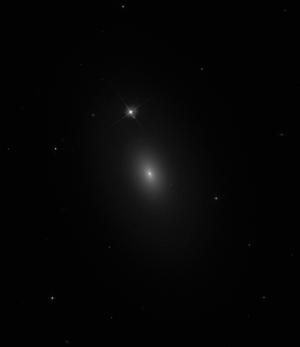
NGC 3056 est une galaxie lenticulaire située dans la constellation de la Machine pneumatique à environ 44 millions d'années-lumière de la Voie lactée. Elle a été découverte par l'astronome britannique John Herschel en 1835.